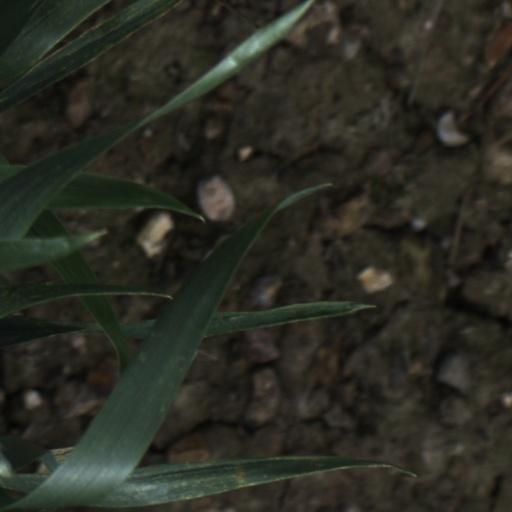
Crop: wheat